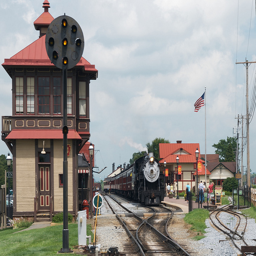
a pole with some yellow lights in front of a narrow building
Old-school black train sitting at a train station.
a train that is on a long train track
People enjoying the train at a renovated outdoor train station
Train tracks run between several building and a flag.